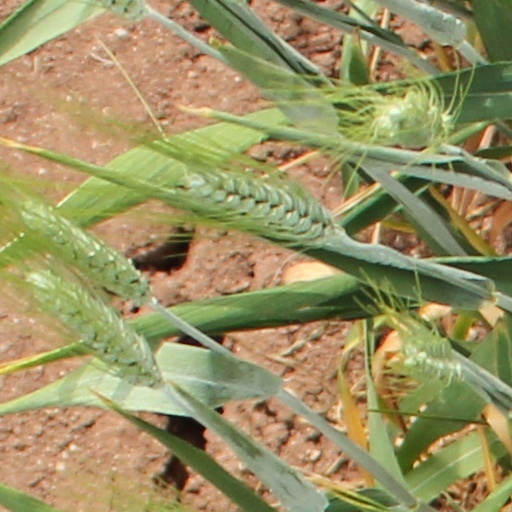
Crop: wheat